Richard Taylor (British politician)

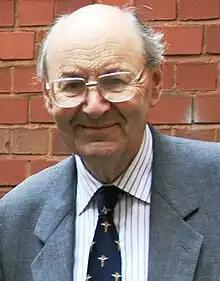
Taylor in 2010

Richard Thomas Taylor (7 July 1934 – 26 June 2024) was an English medical doctor and politician. He served as an independent Member of Parliament for Wyre Forest between 2001 and 2010. He was co-leader of the National Health Action Party.